Eugenio Scalfari

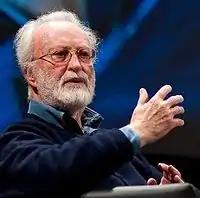
Scalfari in 2011

Initially, like many Italians of the time, Scalfari was a committed but non-aligned Italian fascist, and described himself as "a young, happy, and fascist". After the Second World War, Scalfari was close to the Italian Liberal Party (PLI). In 1956, he and several others on the left wing of the PLI, such as Marco Pannella and Ernesto Rossi, broke away in order to form the Radical Party. In 1968, as a candidate in the electoral districts of Turin and Milan, Scalfari was elected to Turin's single member district for the Turin–Novara–Vercelli constituency to the country's Chamber of Deputies, a position he held until 1972, as an independent aligned with the Italian Socialist Party (PSI) and handed over his post as editor to Gianni Corbi. As a member of the Italian Parliament, he was also a member of the Fifth Committee (Budget and State Holdings) from 10 July 1968 to 24 May 1972 and a member of the Twelfth Committee (Industry and Commerce) from 27 March 1970 to 24 May 1972.